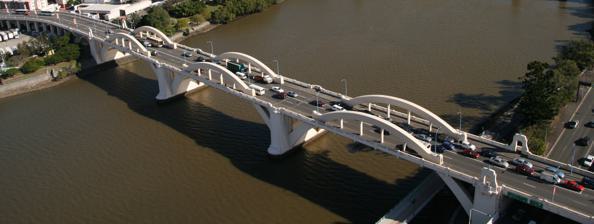
Building: William Jolly Bridge
Country: Australia
Year built: 1932
Bridge in Queensland, Australia William Jolly Bridge Coordinates 27°28′06″S 153°00′56″E / 27.46845°S 153.015491°E / -27.46845; 153.015491 Carries 4 lanes of vehicular traffic, two pedestrian paths Crosses Brisbane River Locale Brisbane , Queensland , Australia Named for William Jolly Characteristics Design Steel frame arch bridge Total length 500m Longest span Three main arches of 72m each History Construction cost £688,387 Opened 30 March 1932 ; 92 years ago ( 1932-03-30 ) Location Historic site in Queensland, Australia William Jolly Bridge Location of William Jolly Bridge in Queensland Location Grey Street, Brisbane City, Queensland , Australia Coordinates 27°28′10″S 153°00′57″E / 27.4694°S 153.0159°E / -27.4694; 153.0159 Design period 1919–1930s (interwar period) Built 1928–1932 Architect Harding Frew Queensland Heritage Register Official name William Jolly Bridge, Grey Street Bridge Type state heritage (built) Designated 6 August 1996 Reference no. 601694 Significant period 1920s, 1930s (fabric) Significant components pier/s (bridge), sculpture, wall/s – retaining, abutments – road bridge Builders MR Hornibrook The William Jolly Bridge is a heritage-listed road bridge over the Brisbane River between North Quay in the Brisbane central business district and Grey Street in South Brisbane , within City of Brisbane , Queensland , Australia. It was designed by Harding Frew and built from 1928 to 1932 by MR Hornibrook . The style of the bridge's design is Art Deco , which was popular at the time. MR Hornibrook company built the bridge that consists of two piers that were built in the river and two pylons on the river banks, which support three graceful arches. The rainbow arch type, as it was described, was claimed to be the first of its type in Australia. It is a steel frame arch bridge with an unusual concrete veneer, treated to make it appear like "light-coloured porphyry ". When opened, during the worst year of the Great Depression , the bridge was known simply as the Grey Street Bridge. It was renamed to the William Jolly Bridge on 5 July 1955 in memory of William Jolly , the first Lord Mayor of Greater Brisbane. It was added to the Queensland Heritage Register on 6 August 1996. History The William Jolly Bridge was constructed between 1928 and 1932 following the formation of Greater Brisbane in 1925, and was one of the first major capital works of the new Brisbane City Council and bears the name of its first Mayor, William Jolly. At the time of construction, the only traffic bridge linking the Brisbane central business district and South Brisbane was the second Victoria Bridge , built in 1897 to replace an earlier bridge washed away in the flood of 1893. The William Jolly Bridge crosses the Brisbane River at the tip of the South Brisbane peninsula between Grey Street, South Brisbane, and at North Quay at the intersection of Skew and Saul Streets on the northern bank. The tip of the South Brisbane peninsula is traditionally a point of crossing. A sandy beach marked the point of crossing for aboriginal tribes from the Moreton region, then later for Europeans who crossed the river near this point on the North Quay ferry, and then from the 1930s via the William Jolly Bridge. On the south bank, aboriginal and later European pathways and land use patterns formed the basis for subsequent traffic networks. Prior to European settlement, the whole of the South Brisbane peninsula was known as Kurilpa, meaning the place of rats, due to the large number of bush rats to be found in the lush vegetation of the area. (The riverfront park adjacent to the bridge at South Brisbane is now called Kurilpa Point.). The first European use of the south bank occurred soon after the establishment of the Moreton Bay penal settlement in 1825 when convicts cleared the flats across the river in order to grow grain to feed the settlement. In 1830 the cultivation of the flats on the south bank was ordered to cease by the Commandant; however throughout the 1830s timber was being exported to Sydney from the south bank. Those en route to the outstations at Coopers Plains , Limestone Hill and Cleveland crossed the area. On 10 February 1842, following the closure of the penal settlement, the Moreton Bay district was declared open for free settlement. As the point of entry and exit, South Brisbane prospered in the 1840s. In 1846 Brisbane was brought within the provisions of the Police Towns Act of 1839, and boundaries to the town were set. The first ferry to convey passengers, horses and carriages began operation from Russell Street c. 1842 . For over 30 years this was the only vehicular ferry crossing to North Brisbane (as the Brisbane CBD was then known) in this area, except for a brief period from June 1865-November 1867 when a temporary timber bridge, which was rapidly destroyed by marine borer , spanned the river. Brisbane's first burial ground had been established on the northern bank where Skew Street is now located, (later moved to Hale Street where it became known as Paddington Cemetery , site now partially occupied by Suncorp Stadium ), and to the rear of the burial ground a new gaol was established by 1860 and military barracks in 1864. Farming was established along the banks of the river, and development concentrated on Petrie Terrace . Land between the new burial ground and barracks was put up for auction in 1861, and from 1863 the auctioning of suburban allotments (now Paddington ) encouraged the spread of the settlement along the ridges. The North Quay Ferry, a row boat, crossed the river where the bridge now stands, and the River Road (now Coronation Drive ) was established as a track which serviced properties towards Toowong . The extension on the Main Line railway from Ipswich to Brisbane in 1875 isolated the strip of riverfront residences from the working-class houses in Milton and Paddington, and this contributed to the relative lack of development along the northern bank of the Milton Reach of the river in subsequent years. The opening of the Victoria Bridge on 15 June 1874 provided an important transport and communications link between the north and south banks of the river, and provided further impetus to the development of the south bank. The Victoria Bridge was funded by the Brisbane Municipal Council and a toll was imposed to recover costs. Eventually, responsibility for the bridge was taken over by the Queensland Government . In the 1880s, the south bank experienced a development boom. The South Brisbane dry dock was opened in 1881, coal wharves at Woolloongabba and associated rail links were established c.1885, and South Brisbane railway station was established as the passenger terminus for suburban and country lines built during the 1880s. Industry and commerce was attracted to the area, and Stanley Street developed into a major retail centre and thoroughfare. The spread of housing included the development of large residences located along the ridges with views of the river, and industry developed along the southern bank of the Milton Reach. The establishment of the South Brisbane municipality occurred on 7 January 1888. The development of the civic centre focused on the Stanley and Vulture Street intersection, with the construction of the South Brisbane Town Hall , Fire Station, Post Office and South Brisbane railway station. The boom of the 1880s collapsed, followed by maritime and pastoral strikes in the early 1890s, and the collapse of banks in 1893 . Land and rent values plummeted to their lowest levels and hundreds of home owners applied to the council to work out their rates. A series of floods of the Brisbane River in 1893 resulted in the collapse of the Albert rail bridge at Indooroopilly in 1893, which diverted all rail traffic to South Brisbane, and the collapse of Victoria Bridge on 6 February 1893 which cut vital transport and communications links with the central city. A report in the Telegraph on 8 February 1893 described the event as: "What a terrible hiatus in the course of business alone has been caused by the collapse of Victoria Bridge. Once again, for practical purposes, the metropolis is divided into two separate towns. No bridge, no telephone, no telegraph, and vastly inadequate ferry accommodation." Urban expansion on both sides of the river continued with the opening of the new Victoria Bridge in 1897 and the advent of electric trams . The first encroachment of industry into the residential enclave along the high northern embankment occurred above the North Quay ferry terminal in 1897 with the construction of the Helidon Spa Company's extensive works from the North Quay–River Road intersection. The residential enclave was further reduced when the Morrow-Rankin (later Arnott's Biscuits ) factory was established upstream from the Helidon Spa works in 1913. On 3 October 1903, the Queensland Government gazetted the proclamation which constituted the City of South Brisbane . From 1908 the South Brisbane City Council tried to bring all the wharves in the South Brisbane Reach under its control and encouraged further commercial and industrial development along the river front. As finance permitted, provision of services such as gas, electricity, road sealing, water supply and an adequate system of drainage and sanitation improved the living and working conditions in the area and generated a demand for residential accommodation and improved cross-river communication. In the immediate period after World War I , residential growth created continued demand for public transport, particularly through and from the South Brisbane peninsula. Land resumption for road widening was enacted in both Stanley and Melbourne Streets, and in September 1925, South Brisbane City Council is noted as having a population of 40,000 persons. In 1930 the completion of the Sydney to South Brisbane interstate railway benefited the local economy with a demand for factory and manufacturing sites. Health factors, noise and nuisance associated with industry and proximity to wharves and docks all contributed to the changing perception of the area bounded by Grey and Boundary Streets, Montague Road and the river. As a result, when the time came to resume land in connection with the construction of the Grey Street Bridge, there was scant opposition. The Grey Street Bridge was conceived as a bypass for motor traffic between the southern suburbs and western suburbs of Brisbane to avoid increasing traffic congestion on the Victoria Bridge and on CBD streets such as George Street . By the time Greater Brisbane was formed in 1925, the need for further cross river links had been established. Traffic across the Victoria Bridge had increased 76% from 1912 to 1925, and in 1923 it was noted that traffic tonnage had increased 49.5% in 15 months. The Victoria Bridge also contributed to traffic congestion in the Brisbane CBD as all traffic between the suburbs on the north and south sides of the river had to pass through the CBD. The 1897 Victoria Bridge had a paved deck with bituminous surfacing on wrought iron troughing. Between 1920 and 1922 this paving was replaced by concrete, causing traffic congestion. In 1922, the need for additional traffic on Victoria Bridge was identified, and the Mayor of Brisbane noted the need for cross river traffic as pressing and urgent. The Victoria Bridge structure was investigated in 1923 to determine its strength for further loading, and Walter James Doak , Bridge Engineer of the Queensland Railways, noted that the bridge is now loaded to rather more than its orthodox capacity under live load, but it was considered that there was no immediate danger of collapse. His recommendations included various repairs, and that a second bridge should be built. The first meeting of the Greater Brisbane Council in March 1925 passed a motion concerning the employment of experts to investigate what cross river facilities were required and their best locations. Mayor William Alfred Jolly was Chairman of the Bridges and Ferries Committee, and recommended that three experts be employed. A motion was passed on 20 May 1925 to appoint a Cross River Commission, which reported on 11 January 1926 (chairman Roger Hawken , Professor of Engineering at the University of Queensland , William Muir Nelson and Ronald Martin Wilson ). The report showed 11 proposed river crossings, and considered costs and savings made due to the reduction in haulage costs etc., and the need for a railway bridge was also discussed. A bridge at Grey Street would be a bypass for motor traffic between the southern suburbs and western suburbs of Brisbane to avoid increasing traffic congestion on the Victoria Bridge and on CBD streets such as George Street . A crossing at Kangaroo Point (where the Story Bridge was later built) was estimated to cost 6 times the Grey Street crossing, and further reports were commissioned from William John Earle , the City Planner, and Eneas Fraser Gilchrist , the City Engineer. These reports proposed the Grey Street bridge be two level for road and rail traffic, and a second bridge from Wellington Road to Sydney Street, New Farm , with a major ring road called the Main Parkway Boulevard, be constructed. On 7 June 1926 Council decided to build a bridge from Grey Street, South Brisbane. However, Gilchrist Avenue (named after EF Gilchrist City Engineer), which is on the other side of the rail line to the proposed Main Parkway Boulevard, is in essence part of the proposed traffic system for the Grey Street Bridge as per Earle's recommended ring road system. The existing Gilchrist Avenue's original drawings are dated 25 June 1930. The Council called applications for a bridge engineer to design a steel or reinforced concrete bridge on 10 July 1926. Harding Frew , a local but prominent civil engineer , was appointed Engineer for the bridge on 12 November 1926. Problems were encountered with the design of the bridge due to the depth of rock below the river bed increasing from approximately 14 to 23 metres (46 to 75 ft) on the southern bank. Due to the costly foundation work, a bridge type with long spans was chosen. Harding Frew considered five bridge types, each a variation on a theme, stating in his report that: "it is frankly admitted that the purely economical aspect alone has not been given as much weight... as the consideration of utility, with good taste, combined with minimum maintenance cost. ... The maintenance requirements for, and performance of, steel bridges was also noted as a concern." Harding Frew recommended bridge type A and the Council adopted his recommendation, of which some of the details of approaches etc. changed from design to construction. The chosen bridge design was to be of concrete-encased steel with arched ribs which rise through the deck. The final decision of the type of bridge, from the five under consideration, was essentially aesthetic, and was influenced by the so-called Rainbow Arch Bridge , carrying Robert Street, St Paul, Minnesota across the Mississippi River . Harding Frew acknowledged this in his report, including photographs of the bridge, and stated that: "the time has come when some improvement in the appearance of our city bridges should be looked for in Queensland. ...The questions of utility and aesthetics should also be weighed carefully, especially in relation to a city's importance, its civic pride, and its future." The selected bridge design differed from the St Paul bridge in that it has three major spans whereas the St Paul bridge only has one, and this has been suggested as possibly making the William Jolly Bridge unique. The council resumed large areas of land bounded by Roma , Saul and Skew Streets, and between Skew Street, Eagle Terrace and North Quay on the northern side, and on the southern side, east of Grey Street between Montague Road and Melbourne Street. The final position of the bridge was determined by Harding Frew's recommendations (Earle and Gilchrist's were slightly upstream from the present site) and was accepted by Council in late 1926. The bridge was to have a North Quay underpass, and the estimated total cost was £700,000 including viaducts , compulsory acquisitions , roadways, approaches and contingencies. This caused dismay, and the Commissioner for Main Roads considered that the cost should be contained to £500,000 by reducing the North Quay roadworks, minimising resumptions and building a different type of bridge. Nevertheless, Council called tenders and MR Hornibrook Ltd submitted the lowest of £384,850 and this was accepted on 8 May 1928. Work commenced in August 1928 and was completed in March 1932. An artist's impression at the time of construction shows trams crossing the bridge with overhead cables, a monument of some kind at the intersection of Skew and Saul Streets, and a different number of viaducts on southern side to those actually built. An incident occurred on 17 February 1927 which highlighted the potentially disastrous situation of having only one bridge across the Brisbane River. The cargo steamer Chronos was taken upstream by a rising tide and the bow was wedged under the Victoria Bridge. Tugs managed to pull it out eventually, but the rising tide could have dislodged a span of the bridge and dumped it in the river, and this was highlighted in the press at the time. Aerial view of the Grey Street Bridge during construction, 1931 As mentioned, the depth-to-rock over much of the length of the William Jolly Bridge posed a major problem in the design of the foundations . The original design had the piers supported on timber piles, with inclined piles to resist the thrust from the small arch. Piles were driven immediately to the south of the pier, but it became impossible to drive them into the rock and the design was changed to utilise reinforced concrete caissons (heavy, hollow, vertical reinforced concrete cylinders), and the contractor was noted as being completely in accord with this decision. The southern approach spans piers founded on timber piles all driven to rock, or to such depths as it was possible to drive them without damage, and the river piers are founded on reinforced concrete caissons. To achieve this the Sand Island method was invented by Manuel Hornibrook (1893-1970). The Sand Island is an artificial island constructed by placing sand within a closed ring of sheet piles driven into the bed of the river. Two islands were constructed for each pier (one for each of the cylindrical caissons) with the caissons being 28 feet (8.5 m) in diameter at the base. The pier on the sloping mud bank also used this method with rectangular caissons. Hornibrook is quoted as stating: "...as far as I am concerned the idea is an original one....The idea came to me one morning about 3 o'clock. I was so much taken up with it that I got out of bed and commenced to design a scheme to carry out the piers for the Grey Street Bridge." The use of Sand Islands was highly successful and very accurate, and overcame the problem of requiring the cutting edge to be placed directly on dry ground. The material was dredged out of the centre of the caisson and the cylinder progressively sank; however it was necessary to ensure that the caisson was fixed securely to rock and it was therefore essential to ensure man-access into the cylinder. This was achieved by using an air-lock system, but as the men worked under high pressure they could possibly suffer from the bends and an hospital air-lock was located at the surface for repressurisation if required. The foundations for the bridge were very deep, and the experience gained in the construction of this bridge, and later the Story Bridge , was considered of great value and to be a major achievement. The steelwork was fabricated at the Evans Deakin & Company plant at Rocklea , and the arches had just been fixed in place when, on 5 February 1931 a major flood swept timber falsework away but fortunately the steelwork remained in place. The steelwork was encased in gunite , a sprayed dry mix concrete, the process of which was based on an invention in the United States at turn of century to spray plaster of paris in the reconstruction of skeletons of prehistoric animals. Between 1904 and 1909 this method was modified to spray sand and cement using a machine known as a Cement- Gun. Gunite was copyrighted in 1912 and continued as a proprietary trademark until 1967, when it became a generic term. The process involves a mixture of sand and cement which is loaded into one chamber, a stream of the dry mixture is forced along a delivery pipe to the gun, and on discharge is mixed with an annular jet of water. It was only in the 1920s that the process spread internationally, and it is difficult to ascertain whether other examples of bridges using the Gunite process, beside the St Paul Minnesota bridge, exist. It would appear that the use of Gunite in the arches, beams, deck members and hangers of the main spans, is a major early use of the process in Australia. The Opening Booklet for the bridge states: "The encasing of broad flange beams with concrete applied under pressure introduces new methods to Brisbane." The southern approach of the bridge, to the south of Montague Road, was designed to have wider footpaths and roadway than the remainder of the bridge to conform with the decision of the council to utilise this portion of the approach, so that access might be had to abutting buildings (directly) from the bridge roadway. Construction of the William Jolly Bridge, Brisbane, c. 1931 The concrete balustrades were made by the Hume Pipe Company , and were centrifugally cast in their factory at West End . The Hume brothers invented the centrifugal casting method, for the casting of concrete pipes etc., and their firm was established in Adelaide in 1910. The mould for the grotesques , which decorate the bridge, was made by Karma Eklund , daughter of the State Manager, Hugo Eklund . The structural steelwork including angles, plates, channels etc. was almost wholly imported from Great Britain. Broad flange beams were supplied from Belgium , the largest being 30 x 12 inches (300 mm) which were larger than Australian rolled beams at the time. The use of large sections in the southern approaches allowed longer spans thereby reducing the number of piers. The cement and aggregate was supplied by the Queensland Cement and Lime Company . Provision for a major water pipe never eventuated, and the closer spacing of stringers in the centre to support a tramway was not utilised. The decorative towers were intended to support overhead cables for the proposed tramway. The bridge originally crossed the North Quay underpass on two continuous, reinforced-concrete girder spans, each 33 feet (10 m) with girders of variable depth. These have since been replaced by precast, prestressed concrete deck units above Coronation Drive, which links onto the Riverside Expressway , and in the process the footpath widths have been reduced. The extent of work included in the bridge contract excluded some retaining walls, roadways etc. on the northern side which were designed by the council. A statement was presented to the council on 14 November 1933 showing the official final cost as £688,387/12/5. Governor John Goodwin speaking at the opening of the bridge, 1932 Crowds gathered for the opening of the bridge, 1932 The Grey Street Bridge opened on 30 March 1932. The bridge was officially opened to traffic on 30 March 1932 by Sir John Goodwin , the Governor of Queensland , just eleven days after the opening of the Sydney Harbour Bridge . A large crowd gathered on both sides of the river and 600 invited guests were in attendance. There was great community interest in the massive public works under construction at the time. It was the era of the Great Depression and massive public works, and Vida Lahey , a distinguished Queensland artist, painted the bridge at least three times during its construction. She also painted other public works including Anzac Square , the State Government Offices ( Anzac Square Building ), and the Central railway station . Although there was widespread public interest in the bridge, it was eclipsed within ten years by the much larger and more prominent Story Bridge . An unusual feature of the Grey Street Bridge is that the arches rise through the deck. It is noted that those living in Brisbane tend to regard this as normal for a bridge of this type; however this is in fact most unusual and few bridges around the world, including the Sydney Harbour Bridge, have this feature. The problem confronting Harding Frew was not the span-t- rise ratio of the arch itself, but rather its effect on the design of the deep foundations required at the site. The bridge was designed to alleviate the traffic on the Victoria Bridge, but by as early as 1939 it was carrying 45% of the cross river traffic and was effectively doing more than it was designed to achieve. William Jolly , after whom the bridge was named in 1955 Light show on the bridge, depicting the mayoral regalia, 2010 On 5 July 1955, the Council decided to rename the bridge the William Jolly Bridge, in honour of William Alfred Jolly (1881-1955). Jolly was Alderman of Windsor Town Council from 1912 to 1925, including 5 years as Mayor. On 21 February 1925 he was elected first Mayor (later Lord Mayor) of the Greater Brisbane Council for six years until his retirement in 1931. John William Greene was the lord mayor when the bridge was opened. Jolly had moved the motions which led to the construction of the bridge. The Greater Brisbane Act gave the council a charter which vested in the council the power to frame its own legislation and the Council proceeded with a bold policy of civic improvements, including the Grey Street Bridge, the new Brisbane City Hall , Anzac Square , the tramways, water supply and sewerage. Originally the bridge, roadways and footpaths were illuminated by spherical glass light fittings on cast metal mountings on both sides of the arches and the decorative arches of the tower-like elements. These fittings were replaced by the present lighting in 1964. Many of the balustrades have been replaced, and prior to 1972 the complete roadway was resurfaced with asphalt. The bridge was first painted in 1974. A cream colour was chosen to reflect the approximate colour of newly poured concrete. Floodlighting was also introduced in 1974. The original two-span overpass over North Quay, later over Coronation Drive, was replaced by the present single-span structure using precast, prestressed concrete deck units in 1988. Description The William Jolly Bridge crosses the Brisbane River at the tip of the South Brisbane peninsula between Grey Street, South Brisbane, and North Quay at the intersection of Skew and Saul Streets on the northern bank. The bridge carries four lanes of traffic with pedestrian paths to either side, and retaining walls return at right angles to the bridge at the northern end supporting North Quay above. Viaducts on the southern side ramping down towards Grey Street, 2014 The bridge spans between ground level on the higher northern bank, ramping down to Grey Street inland from the southern bank. To achieve this, the bridge was constructed with three major spans of arched ribs across the river, with two smaller arches at the northern embankment and a single arch at the southern embankment, and a viaduct consisting of 16 spans ramping down to Grey Street to the south. The southern ramping section curves towards the southeast in plan, crossing Montague Road to align with Grey Street. The two smaller arches at the northern embankment are no longer extant, and have been replaced by precast, prestressed concrete deck units above Coronation Drive, which links onto the riverside expressway. The bridge is constructed of concrete encased steel, with the three major spans of arched ribs rising through the deck. The roadway is partly supported by hangers from the arches which project above, and cross girders and stringers below. The ramping southern section roadway is supported by longitudinal broad flange beams supported by rows of piers, with the southern end abutment being earth filled between reinforced concrete retaining walls. Oversized coursing on the bridge with a contemporary Indigenous mural, 2014 A misconception at the time of construction was that the concrete encasing was decorative and was only used to hide the structural steelwork of the bridge. This was incorrect as the bridge was designed as a reinforced concrete structure, with the steelwork acting as reinforcing and the concrete carrying a major part of the load. However, the concrete is also used in a decorative manner to represent oversized coursing on the main piers and voussoirs on the arched ribs. Other decorative features include grotesques to the outer face of some balustrades , and a floral-like motif at either side of the top of the four ornamental tower-like elements. These four tower-like elements frame both entrances to the bridge, surmounting the end piers of the cross-river section, and each consists of an arched opening to a projecting balcony with a stepped crown surmounted by a metal spire . These were originally intended to have the functional purpose of supporting the overhead cables for the proposed electric tramway. Northern approach to the bridge, the top of the stairs down to North Quay is visible to the left, circa 1932 The bridge has cast concrete balustrades, and carefully detailed elements such as the curved ends to the concrete encased cross girders beneath the roadway, and the termination blocks for the upper portions of the arched ribs. Openings in the cross girders below the roadway, intended for a major water pipe which was not installed, are evident. A pedestrian stair with iron balustrade is located on the southern side of Montague Road and rises through the southwestern footpath. A stair is also located within the North Quay retaining wall on the northeastern side of the bridge connecting North Quay and Coronation Drive. This stair has a solid concrete balustrade, and is no longer accessible from below. Street lighting has been installed along the length of the bridge, and traffic lights are located at the northern end. Traffic use The William Jolly Bridge is shared by vehicular traffic, pedestrians and cyclists. It connects Grey Street in South Brisbane to Roma Street on the western edge of the Brisbane central business district . It was constructed with the intention of building tram lines over it and although the tracks were never installed, anchor points for tramway overhead were installed at the top of each arch. These overhead anchor points remain in situ. Congestion The bridge has two lanes for motor traffic in each direction, and a footpath on each side of the bridge. Although designed to reduce congestion on the existing Victoria Bridge and within the CBD, the bridge created new congestion issues of its own, as it put considerable pressure on the Normanby Fiveways intersection making it one of Brisbane's most congested and dangerous intersections. By 2006, the Brisbane City Council reported that on a typical weekday, 42000 vehicles crossed the bridge and at peak times both ends of the bridge suffered from congestion. The Go Between Bridge , opened in 2010, was intended to relieve some of the congestion on the William Jolly Bridge; however it has not achieved the level of use anticipated and operates under capacity, possibly because the Go Between Bridge is a toll bridge while the nearby William Jolly Bridge remains free to use. In popular culture Bridge lightshow "Pixels", 2010 In 2003 the bridge was a location for the filming of Inspector Gadget 2 . Bridge lightshow " Meccano ", 2010 From 2009, the bridge is being used as a canvas for artistic light shows. Two towers, five metres high, are used to project images onto the bridge. The cost of the project was $2,000,000. Heritage listing William Jolly Bridge was listed on the Queensland Heritage Register on 6 August 1996 having satisfied the following criteria. The place is important in demonstrating the evolution or pattern of Queensland's history. The William Jolly Bridge was constructed between 1928 and 1932 following the formation of Greater Brisbane in 1925, and was one of the first major capital works of the new city Council being part of a bold policy of civic improvements under the provisions of the Greater Brisbane Act. The construction of the bridge was seen as a symbol of the unification of Greater Brisbane, and the bridge bears the name of the new city Council's first Mayor, and later Lord Mayor, William Alfred Jolly, who was Chairman of the Bridges and Ferries Committee and who had moved the motions which led to the construction of the bridge. The William Jolly Bridge is located at the tip of the South Brisbane peninsula, a location which traditionally has been a point of crossing of the Brisbane River from pre-European settlement. Aboriginal and later European pathways and land use patterns formed the basis for subsequent traffic networks which are reflected in the location of the bridge and associated traffic systems. It was Brisbane's second traffic bridge and provided an important transport and communications link between both sides of the river, as well as further impetus for the development of the South Brisbane peninsula. The place demonstrates rare, uncommon or endangered aspects of Queensland's cultural heritage. The design of the bridge is unusual in its use of three major spans of arched ribs which rise through the deck, which give the bridge a distinctive appearance and a landmark quality. The place is important because of its aesthetic significance. The design of the William Jolly Bridge was intended to reflect the city's importance and its civic pride. Constructed of concrete encased steel, the bridge has a monument-like quality, with grotesques and representations of oversized coursing on the main piers and voussoirs on the arched ribs. The design of the bridge is unusual in its use of three major spans of arched ribs which rise through the deck, which give the bridge a distinctive appearance and a landmark quality. The place is important in demonstrating a high degree of creative or technical achievement at a particular period. The William Jolly Bridge demonstrates a high degree of technical achievement in its design, its use of Gunite (sprayed dry mix concrete), and in the development of the Sand Island method used for the construction of its river piers. The place has a special association with the life or work of a particular person, group or organisation of importance in Queensland's history. The William Jolly Bridge was designed by AE Harding Frew, a distinguished Brisbane engineer, and was a major work by Queensland contractors Evans Deakin and Co and MR Hornibrook Ltd. See also Queensland portal Bridges over the Brisbane River References